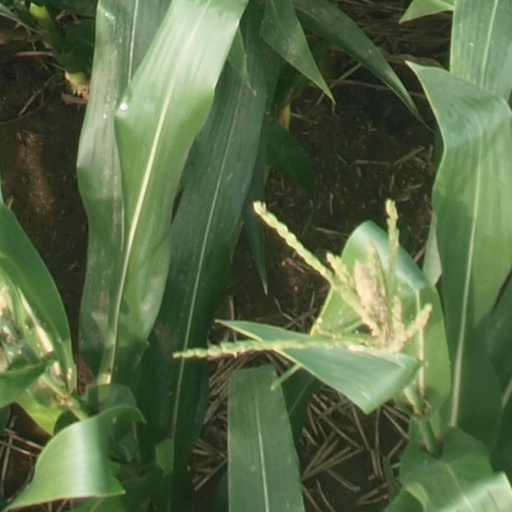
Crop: maize; corn